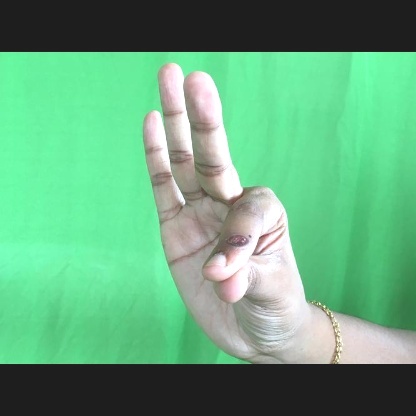
Mudra: Hamsasyam